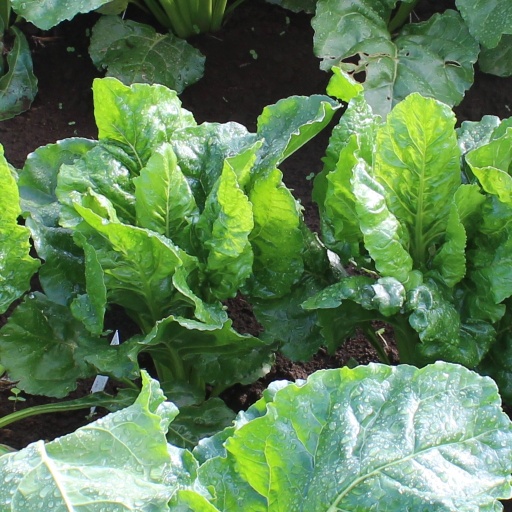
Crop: sugar beet